Kannonkoski Church

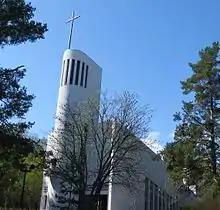
Kannonkoski Church

Kannonkoski Church is a Lutheran church in Kannonkoski, Finland. The church was designed by Pauli E. Blomstedt and represents Functionalism architecturally. The church was built in 1937–1938. Blomstedt never saw his church finished: he died in 1935 and the church was finished according to instructions by his wife, architect Märta Blomstedt, and architect Matti Lampén.